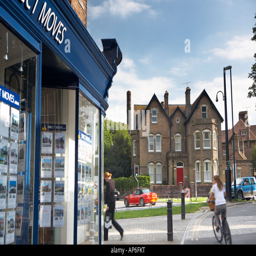
view with the chimney in the background , county